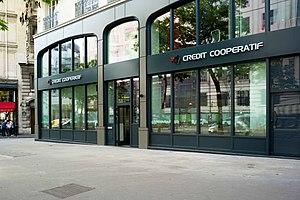
Agences de Paris Opéra au 13, boulevard des Italiens
Le Crédit Coopératif est une banque coopérative française. À l’origine outil bancaire des sociétés coopératives et participatives et des personnes morales de l’économie sociale et solidaire, sa clientèle s’est élargie à d'autres formes d’entreprises et aux particuliers. Ses clients, pour beaucoup sociétaires, apportent le capital de la banque. Ils composent le Conseil d’administration.